Leopold von Sedlnitzky

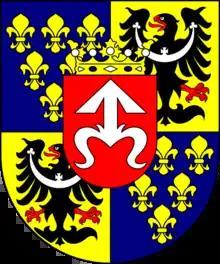
Coat of arms of bishop Sedlnitzky Leopold

Leopold von Sedlnitzky (29 July 1787 – 25 March 1871) was a Roman Catholic bishop of Breslau, who converted to Protestantism after abdicating as bishop.